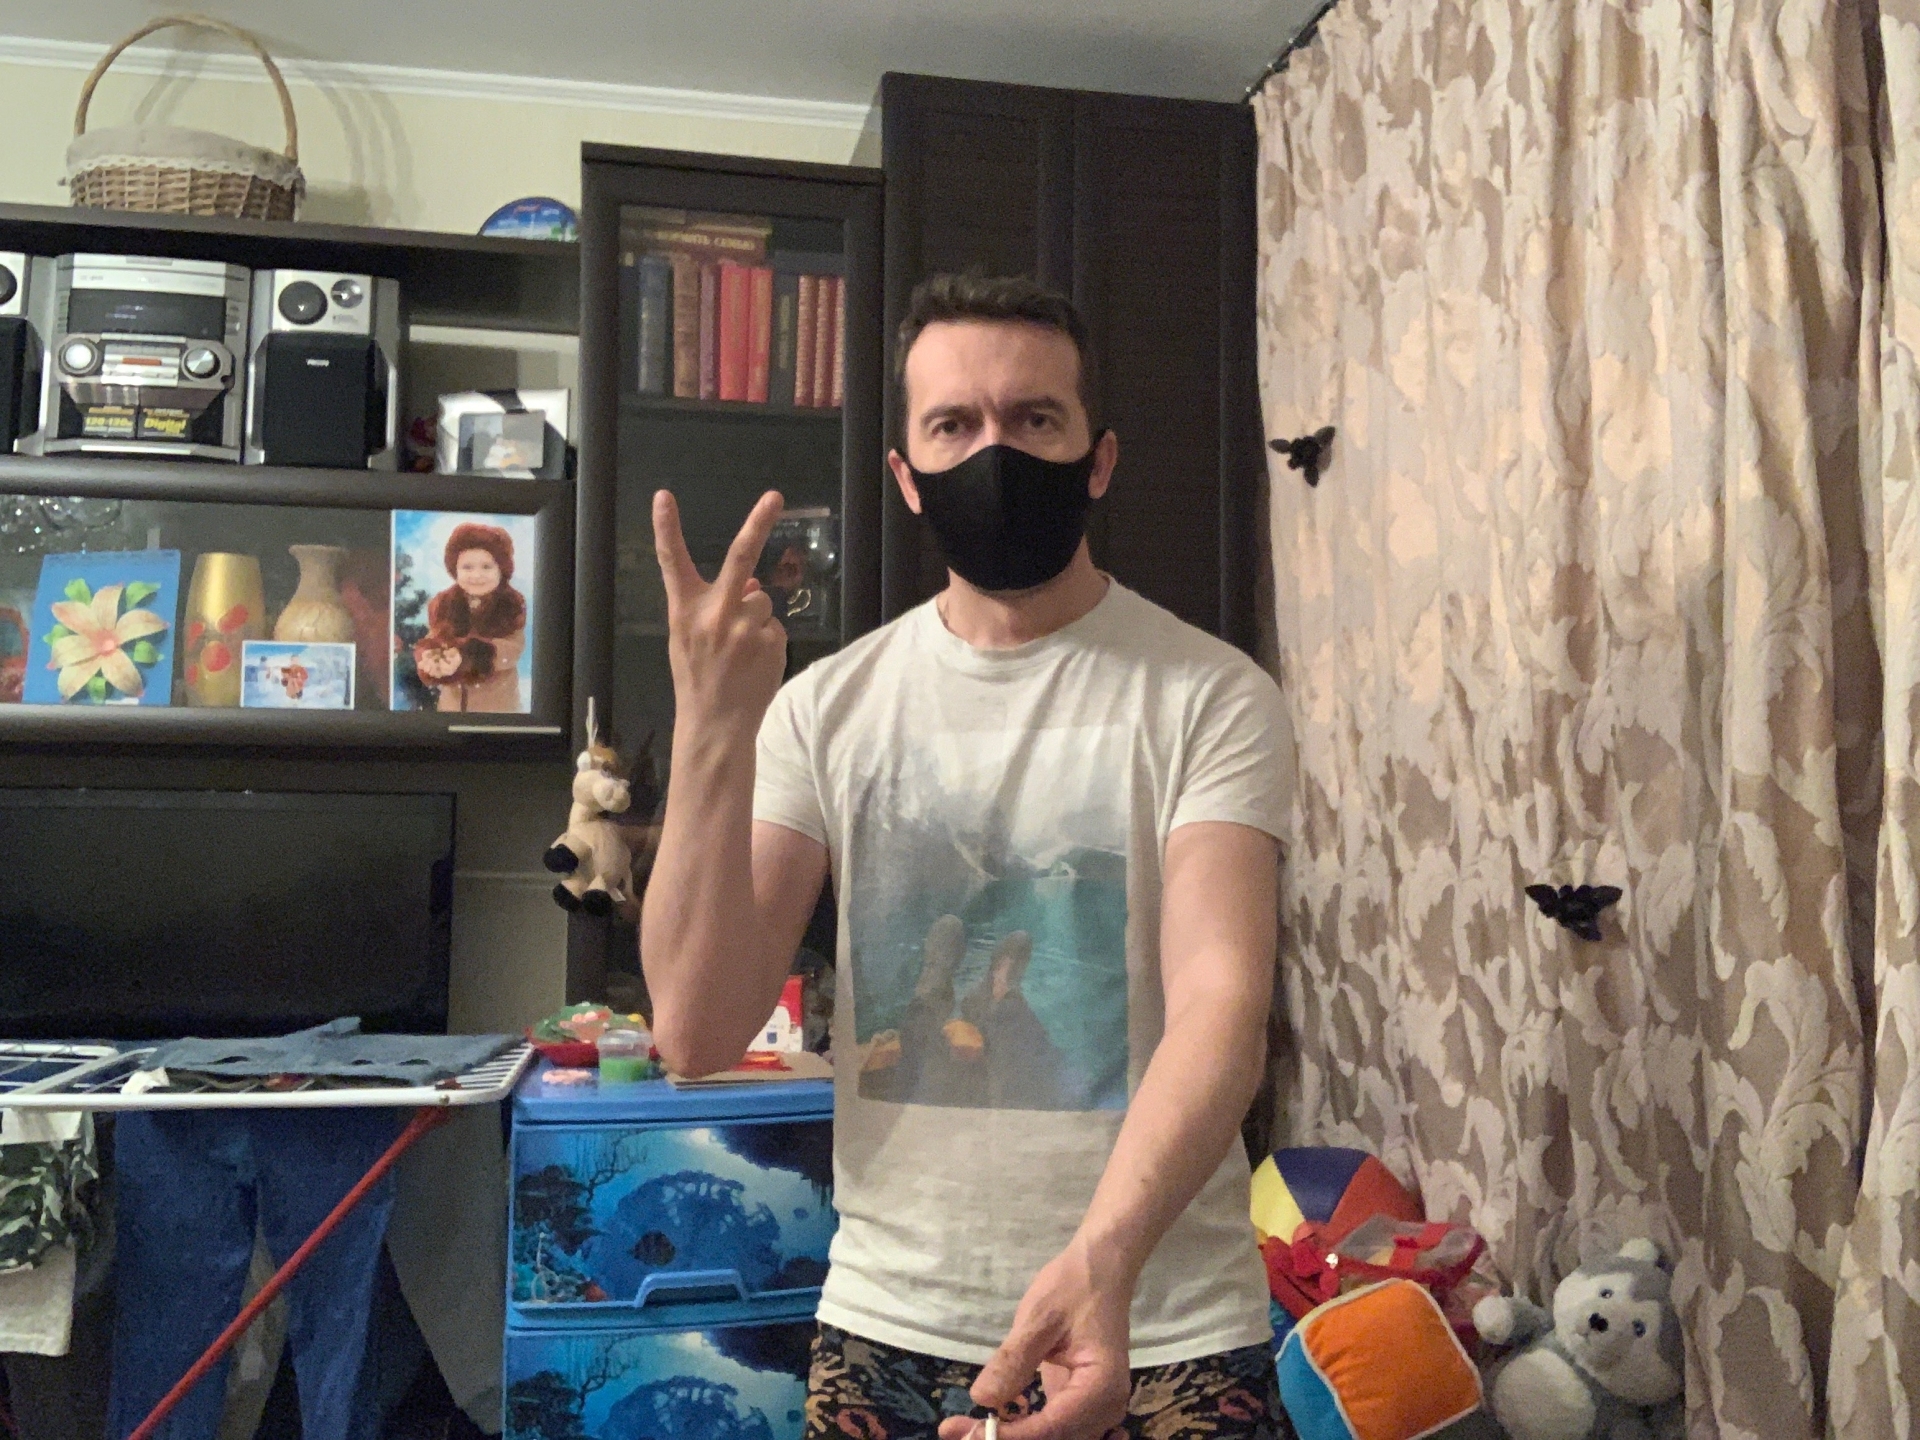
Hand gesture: peace_inverted